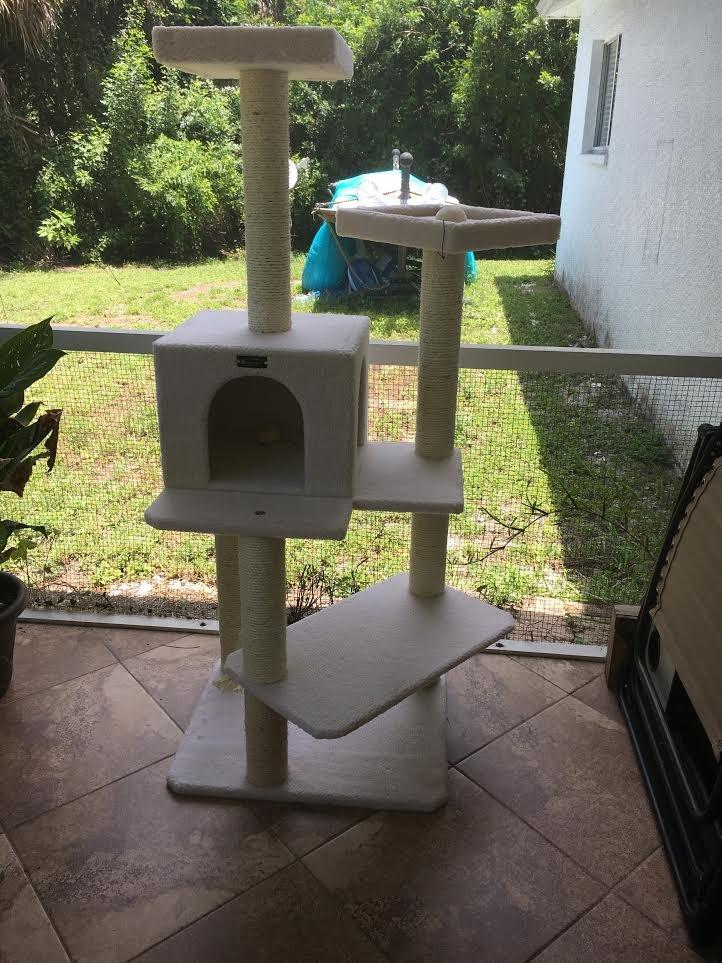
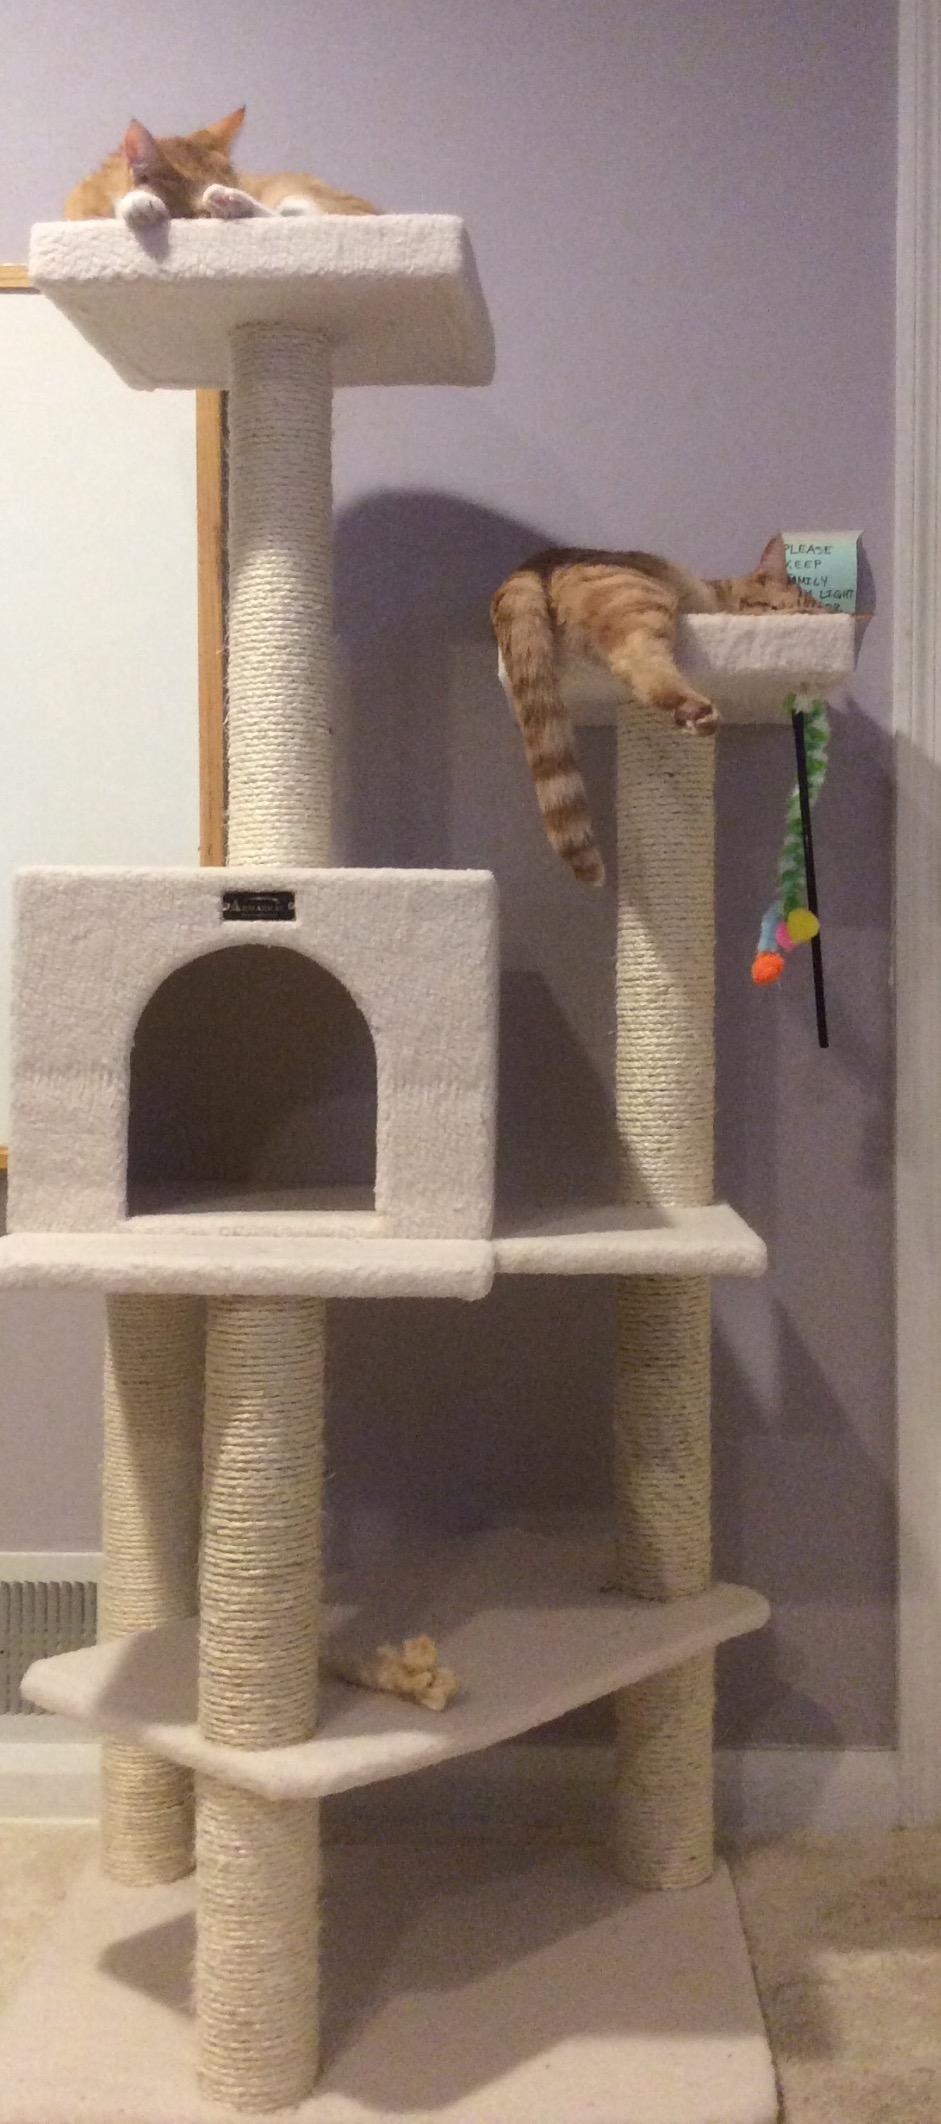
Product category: items_cat tree
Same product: yes